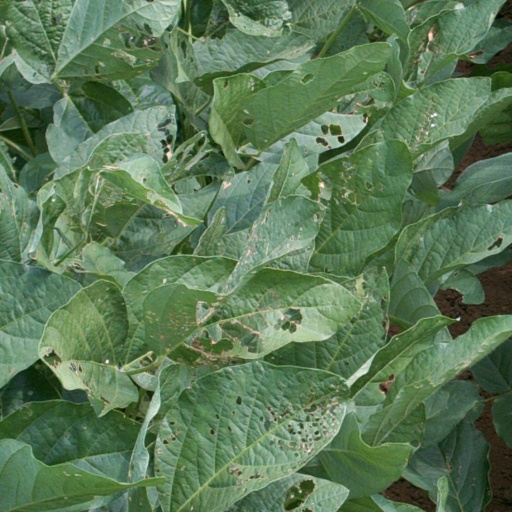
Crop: soybean